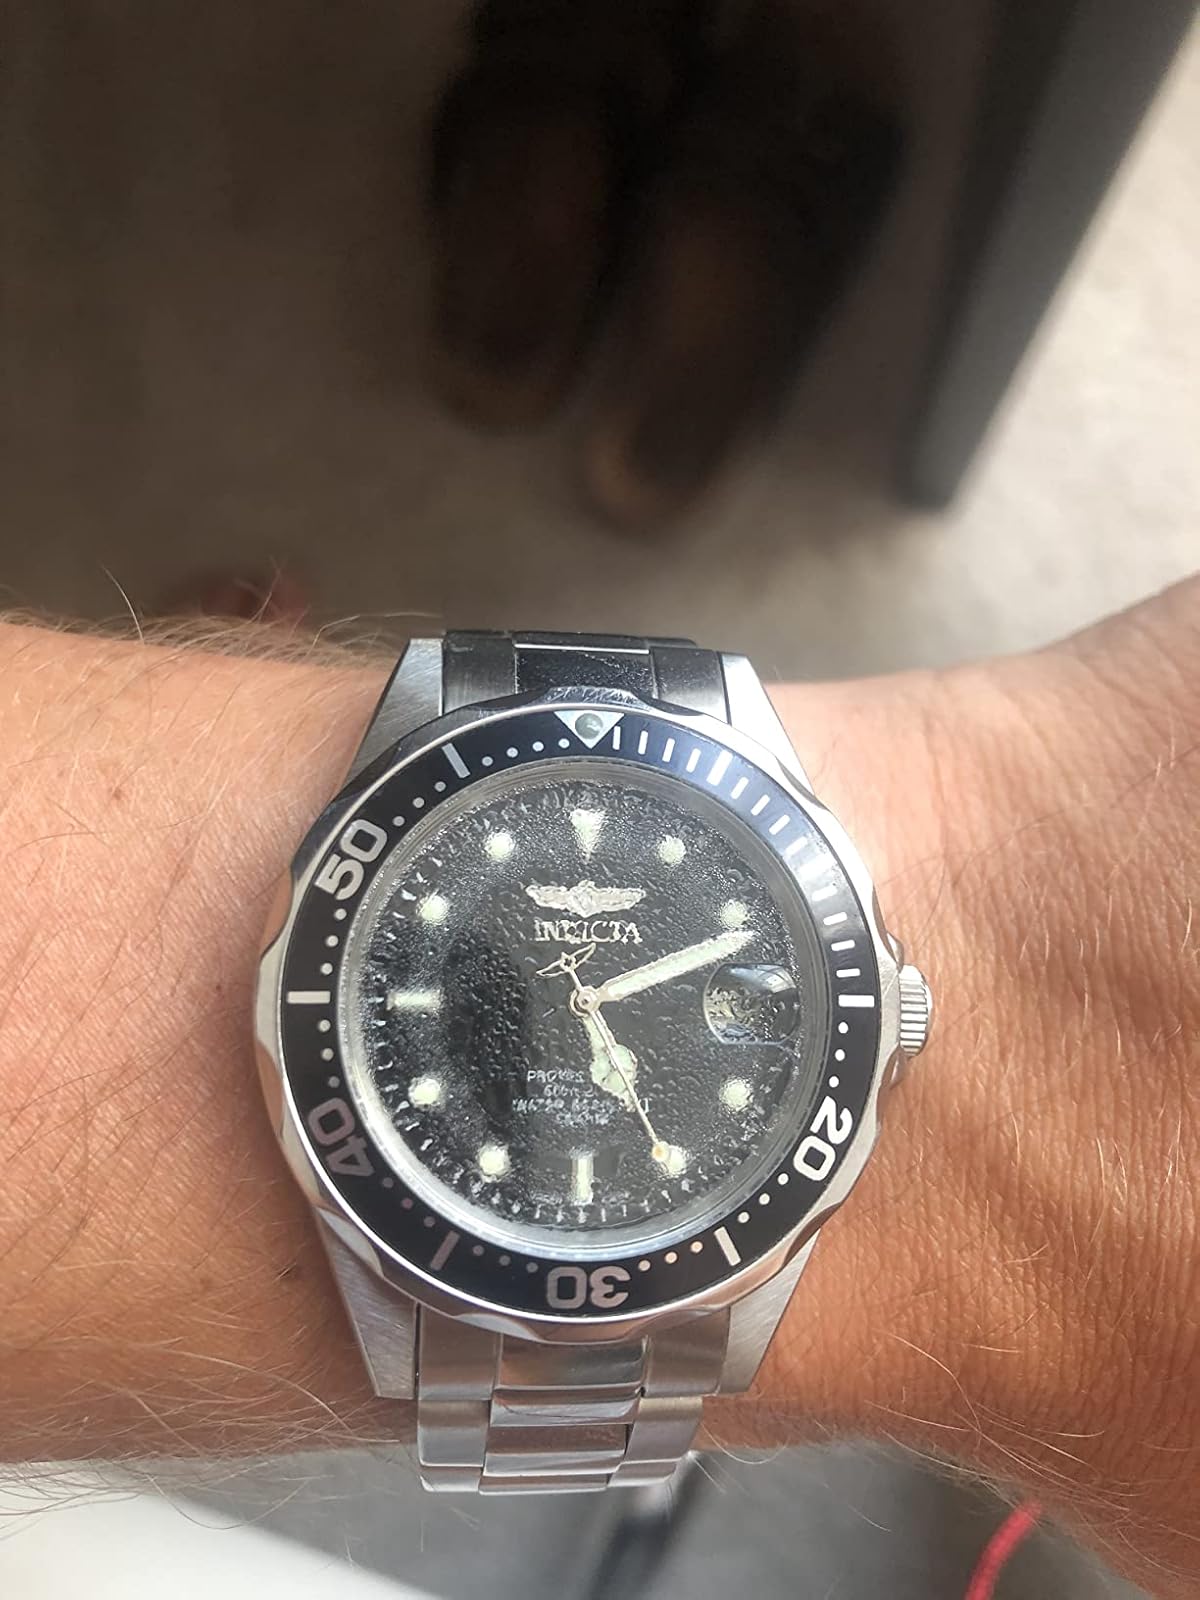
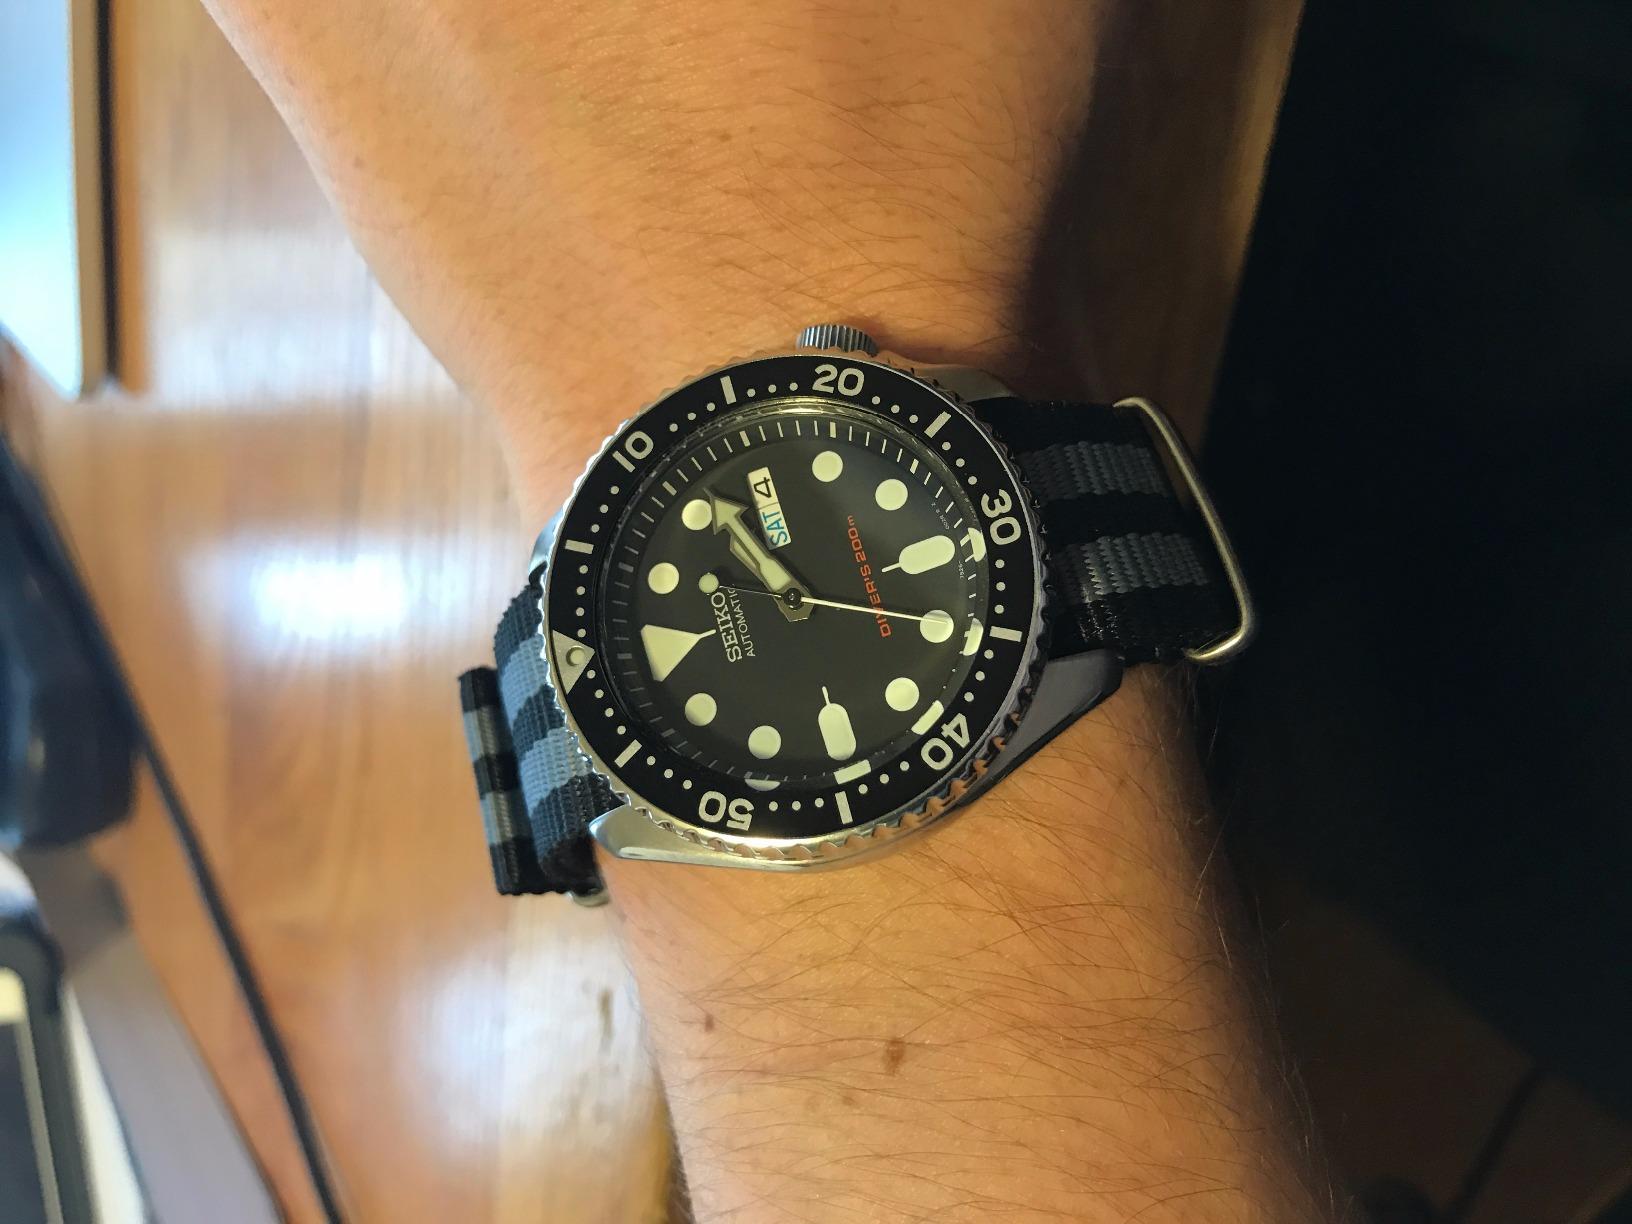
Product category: accessories_watch
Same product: no